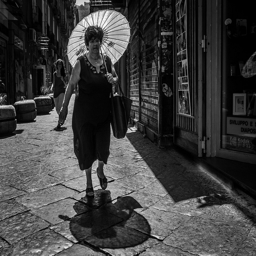
A woman in a dress carrying an umbrella
A BLACK AND WHITE PICTURE OF A WOMAN WALKING DOWN THE STREET
a woman is walking with an umbrella outside
A woman walking down a street holding an umbrella
A chubby woman walking on a sidewalk holding an umbrella.